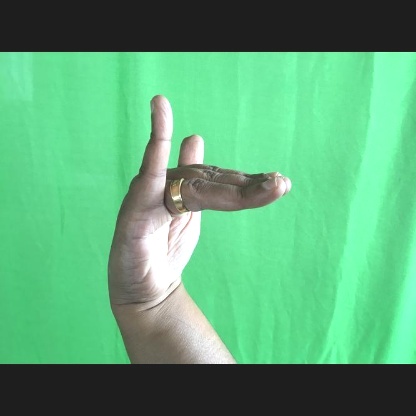
Mudra: Mrigasirsha